Włodawa Synagogue

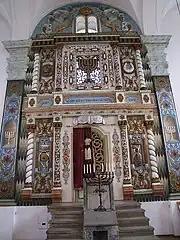
Torah Ark

The Torah Ark is particularly fine. It is a 2004 restoration of the Torah Ark built in 1936, itself reproducing from old photographs the wooden Torah Ark lost to fire in 1934. It is noted for the fine carvings, including carvings of musical instruments, that commemorate the Temple of Solomon. The Ark is three stories high, with windows on the second and third stories. Elaborate carved arks of this kind were not unusual in Polish synagogues; the Wlodawa Ark was regarded as a particularly fine example, but it is unusual mostly because it survives.